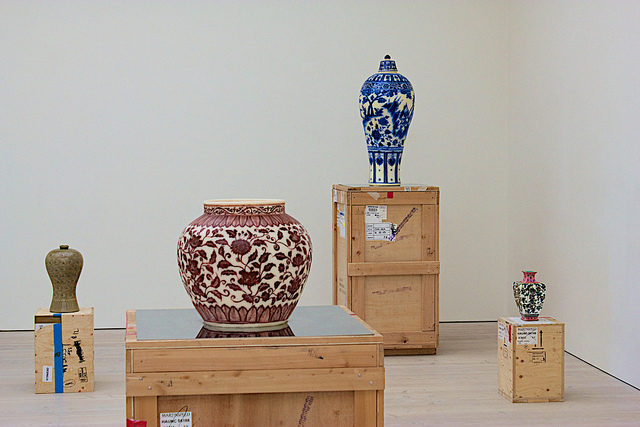
user: Given an image and a question. Answer the question in a short answer. Question: What plant is put into these objects? Short Answer:
assistant: flower